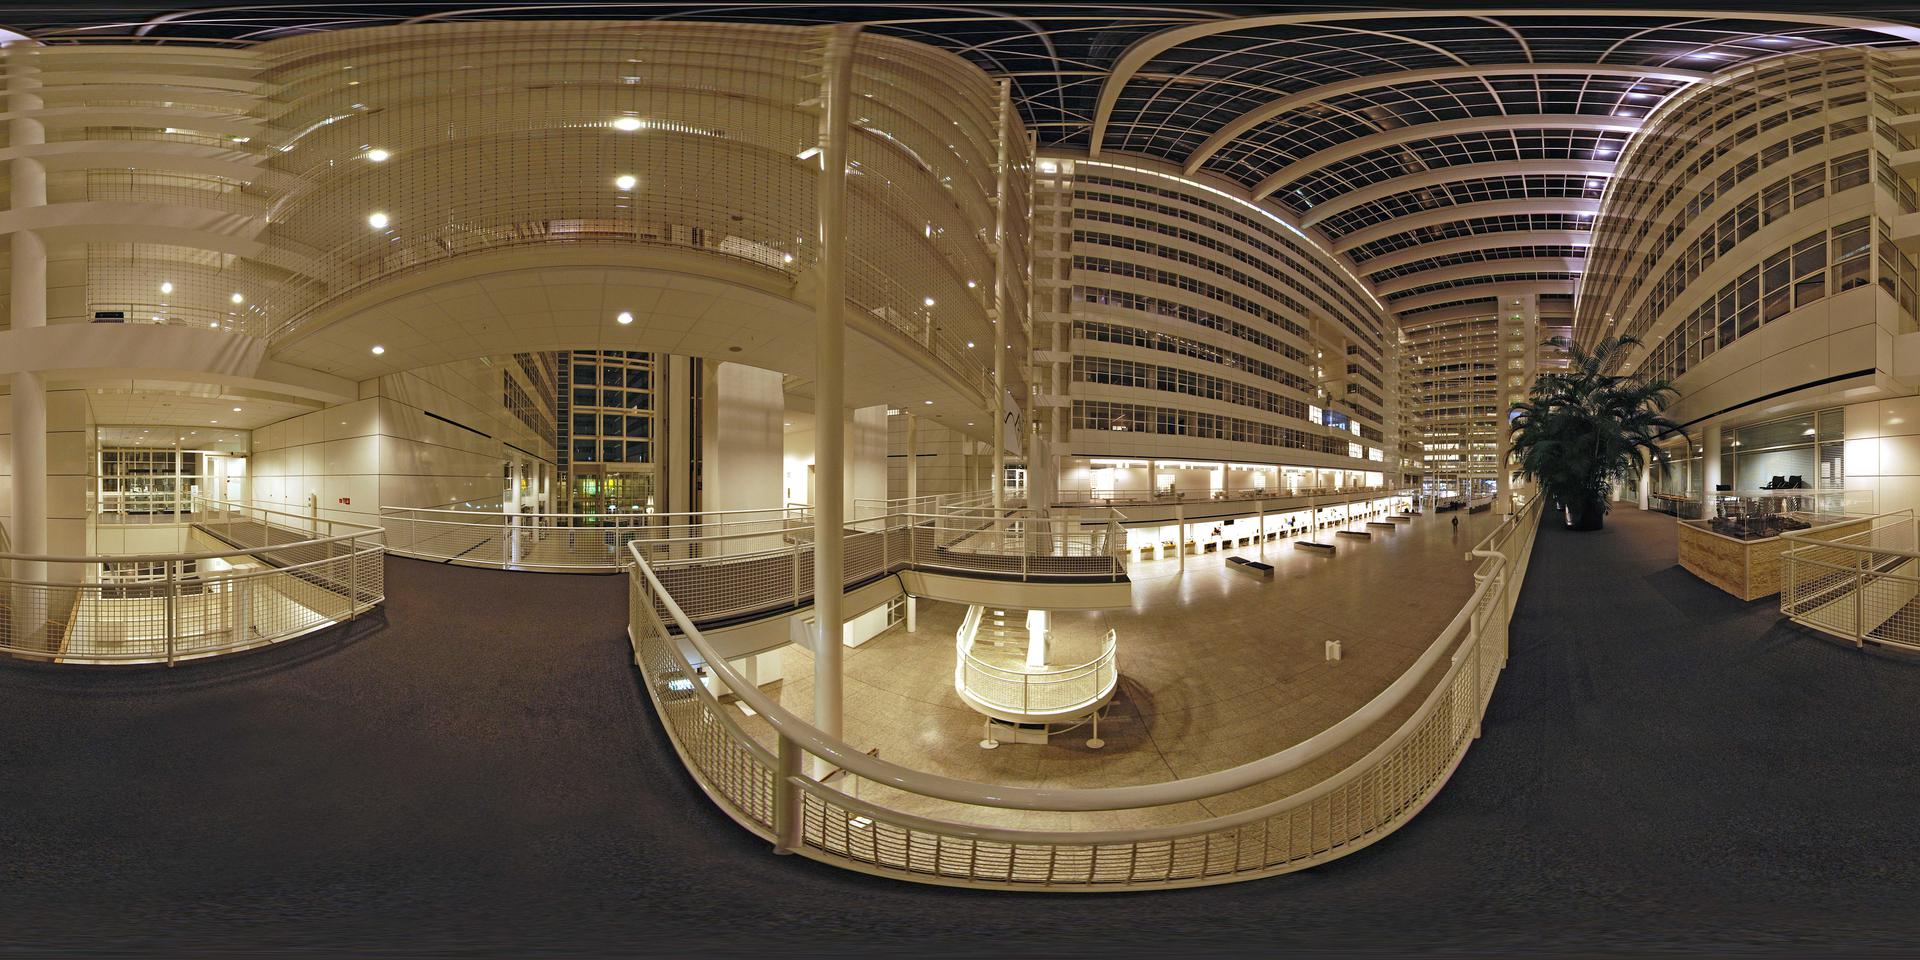
Referred object: person

Referred object: the potted palm opposite the circular staircase